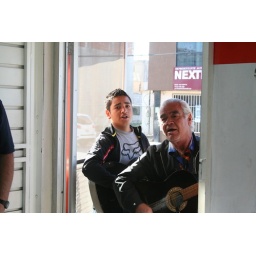
Twice, some street musicians saw all the white people in the restaurant and came to sing for us for tips.